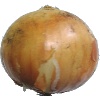
Label: Onion White 1